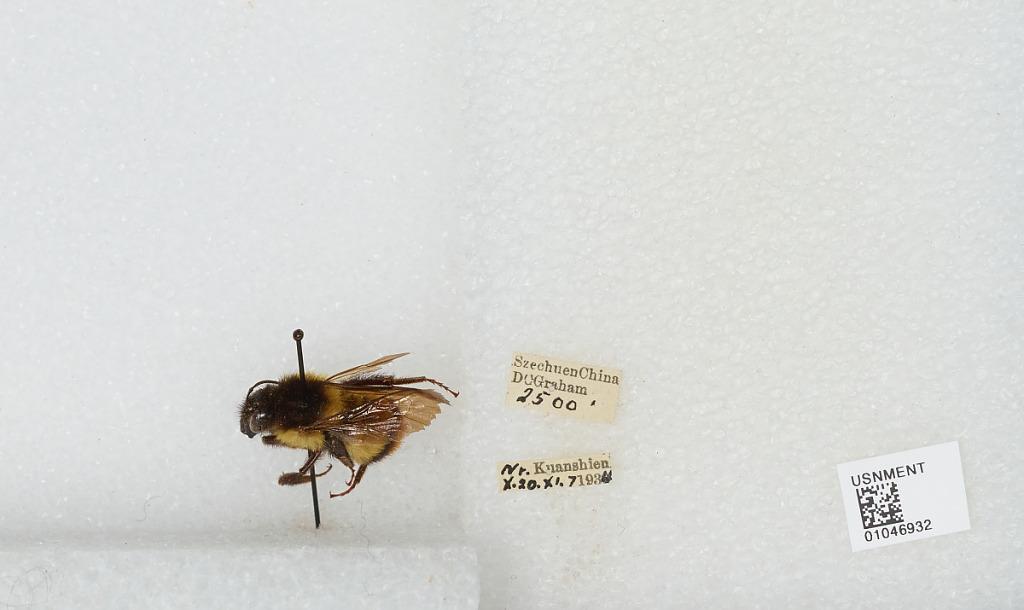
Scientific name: Bombus sp.
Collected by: D. Graham
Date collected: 1934-10-20
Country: China
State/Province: Sichuan
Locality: Near Kuanshien